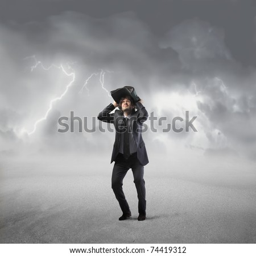
young man using a briefcase as shelter with stormy sky in the background